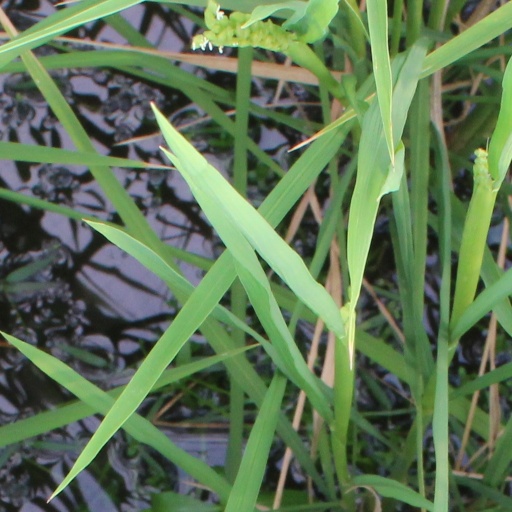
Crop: rice